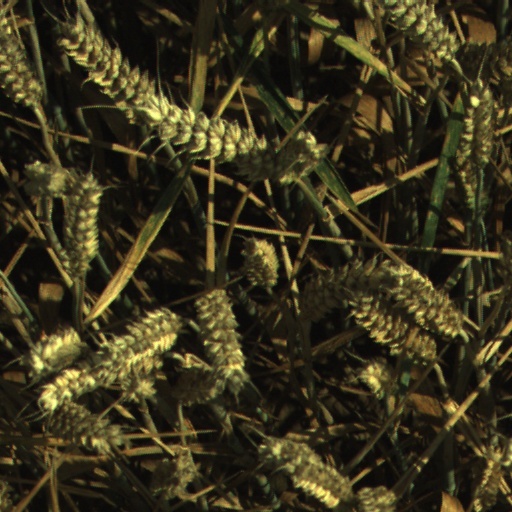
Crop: wheat